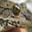
Label: frog